Martini Racing

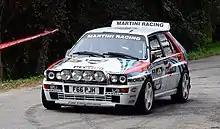
A Lancia Delta Integrale HF 16V driven at the 2018 Rally Moritz Costa Brava

Martini's first rally challenge was taken up by usual stalwart Porsche. In 1978, Porsche made a return to the World Rally Championship as a works team, running a 911 SC for Björn Waldegård and Vic Preston Jr. in the Safari Rally. The project did not continue past this one-off entry, where Preston was 2nd and Waldegård 4th.